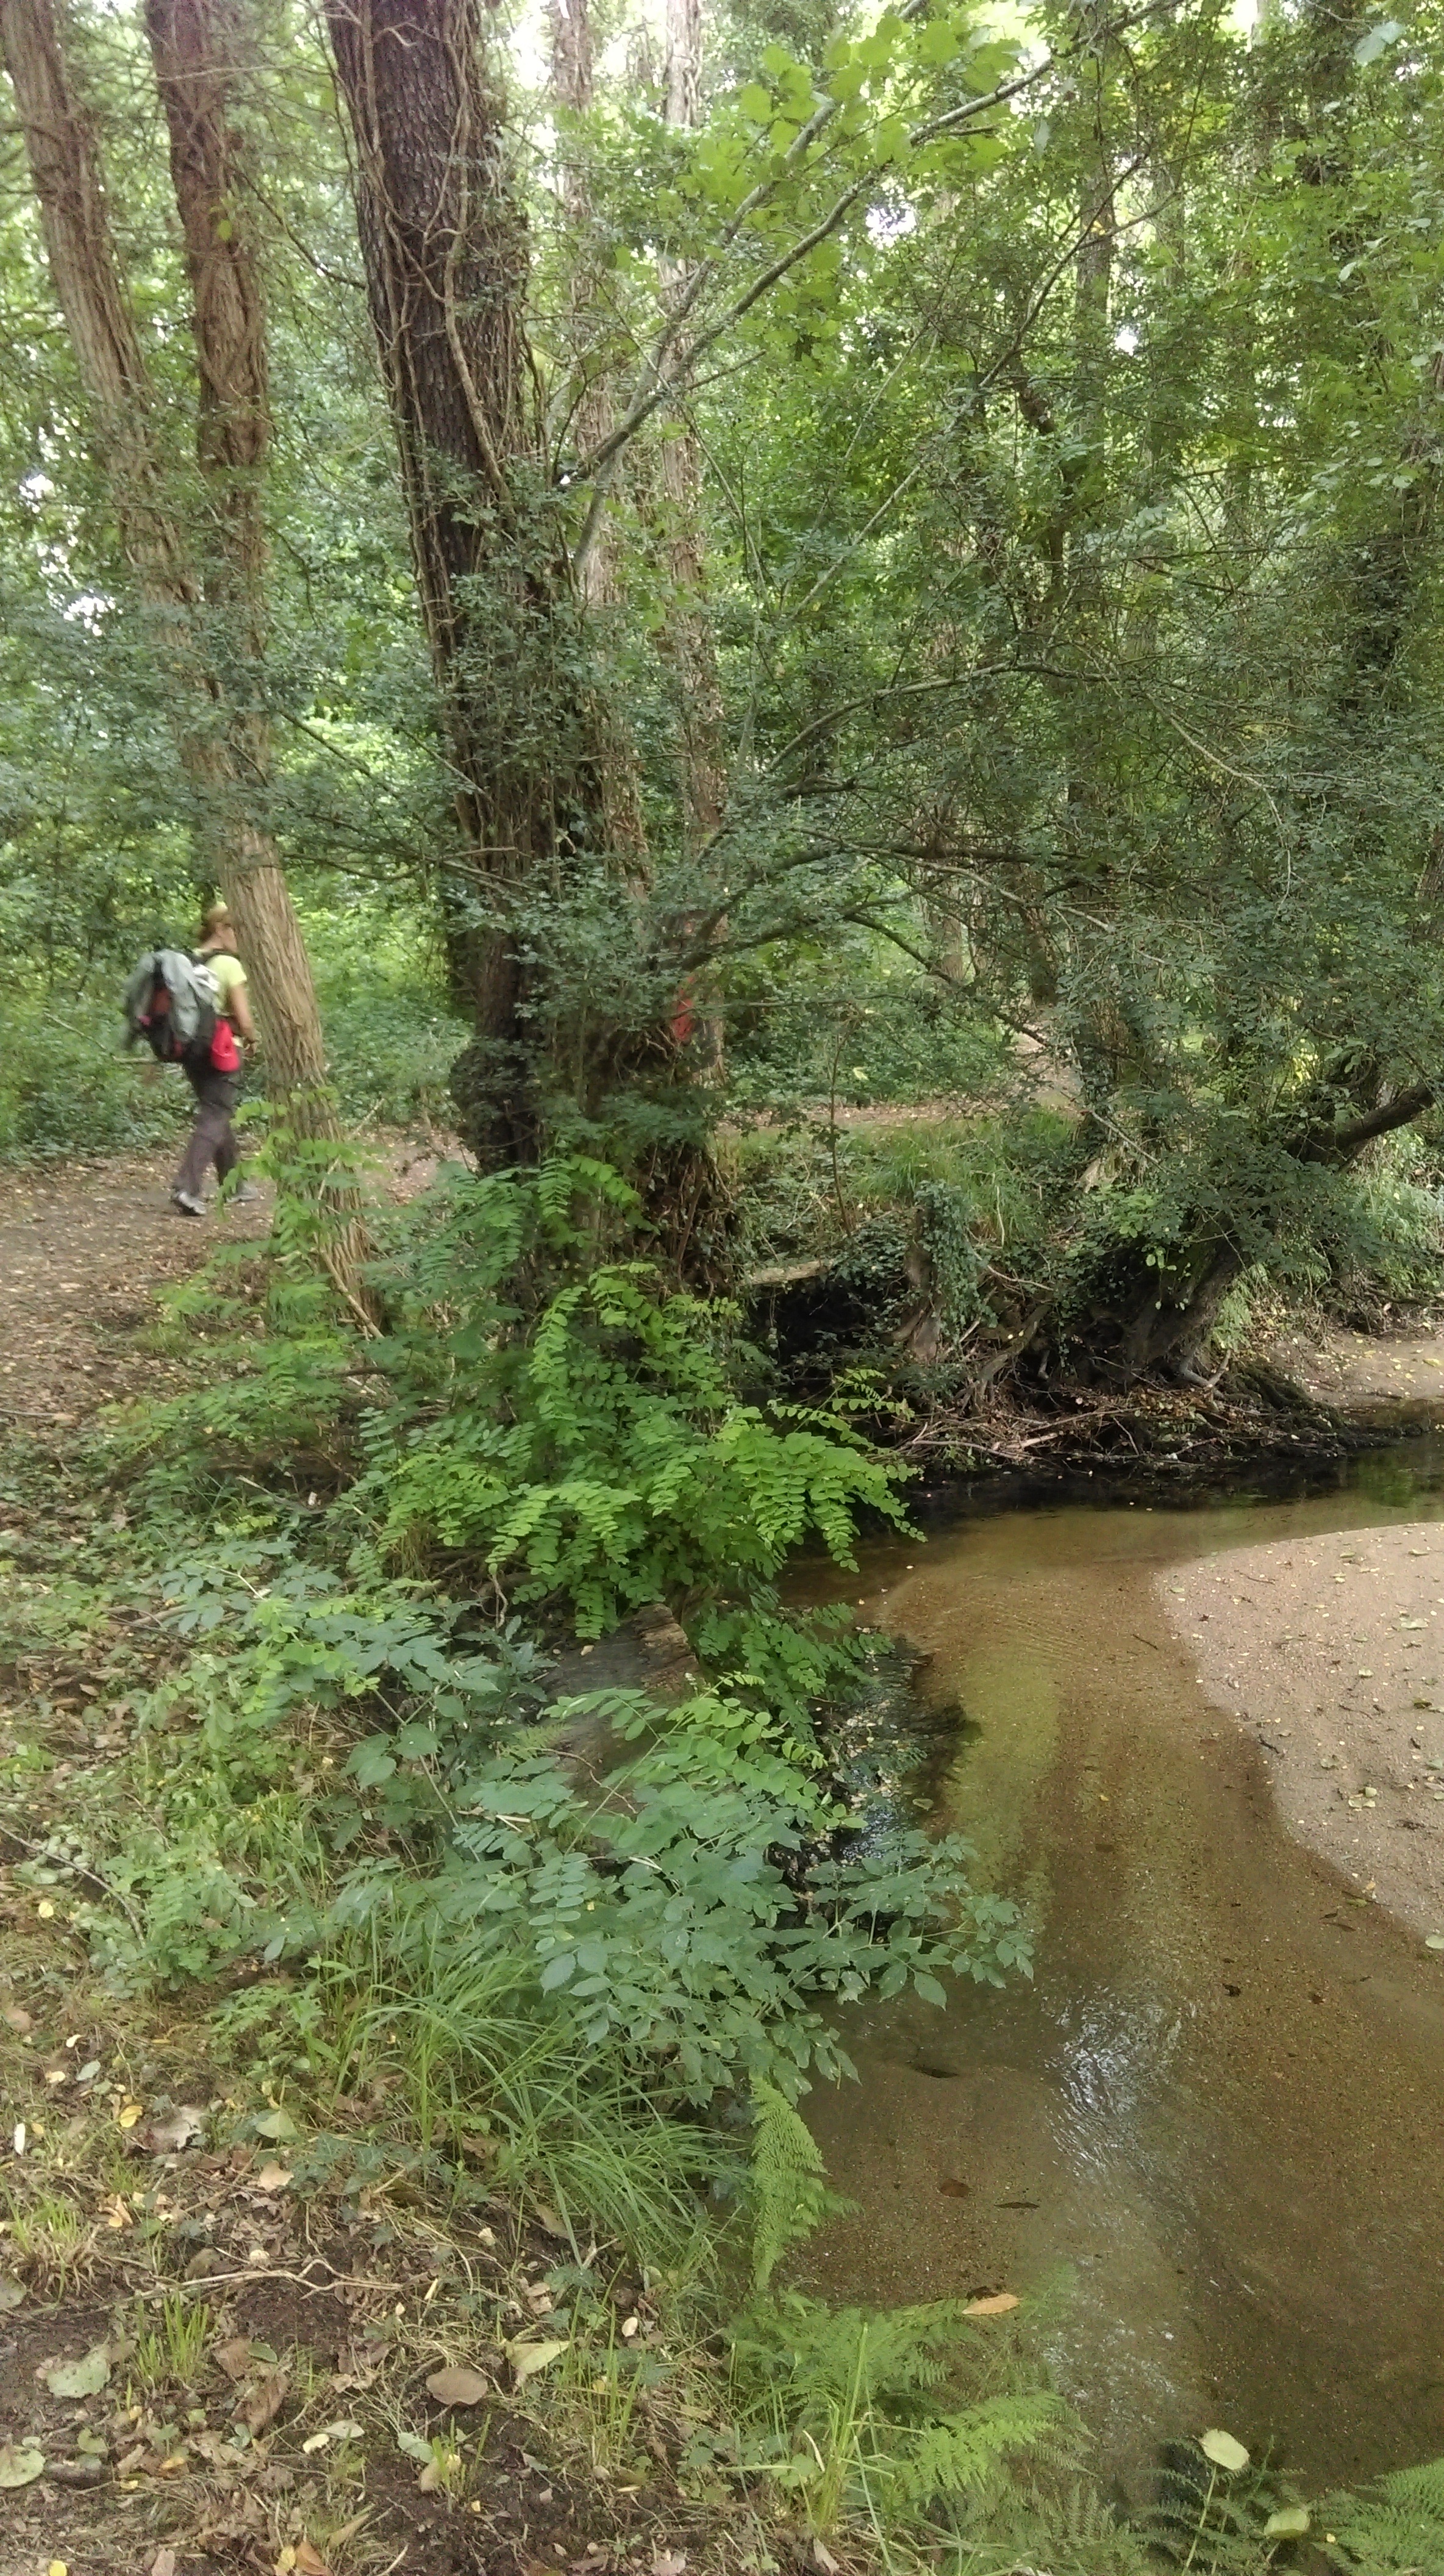
tree, forest, wilderness, trail, river, tourist, walk, pond, stream, jungle, park, excursion, eucalyptus, vegetation, rainforest, wetland, woodland, habitat, ecosystem, nature reserve, biome, old growth forest, water stream, natural environment, temperate broadleaf and mixed forest, riparian forest